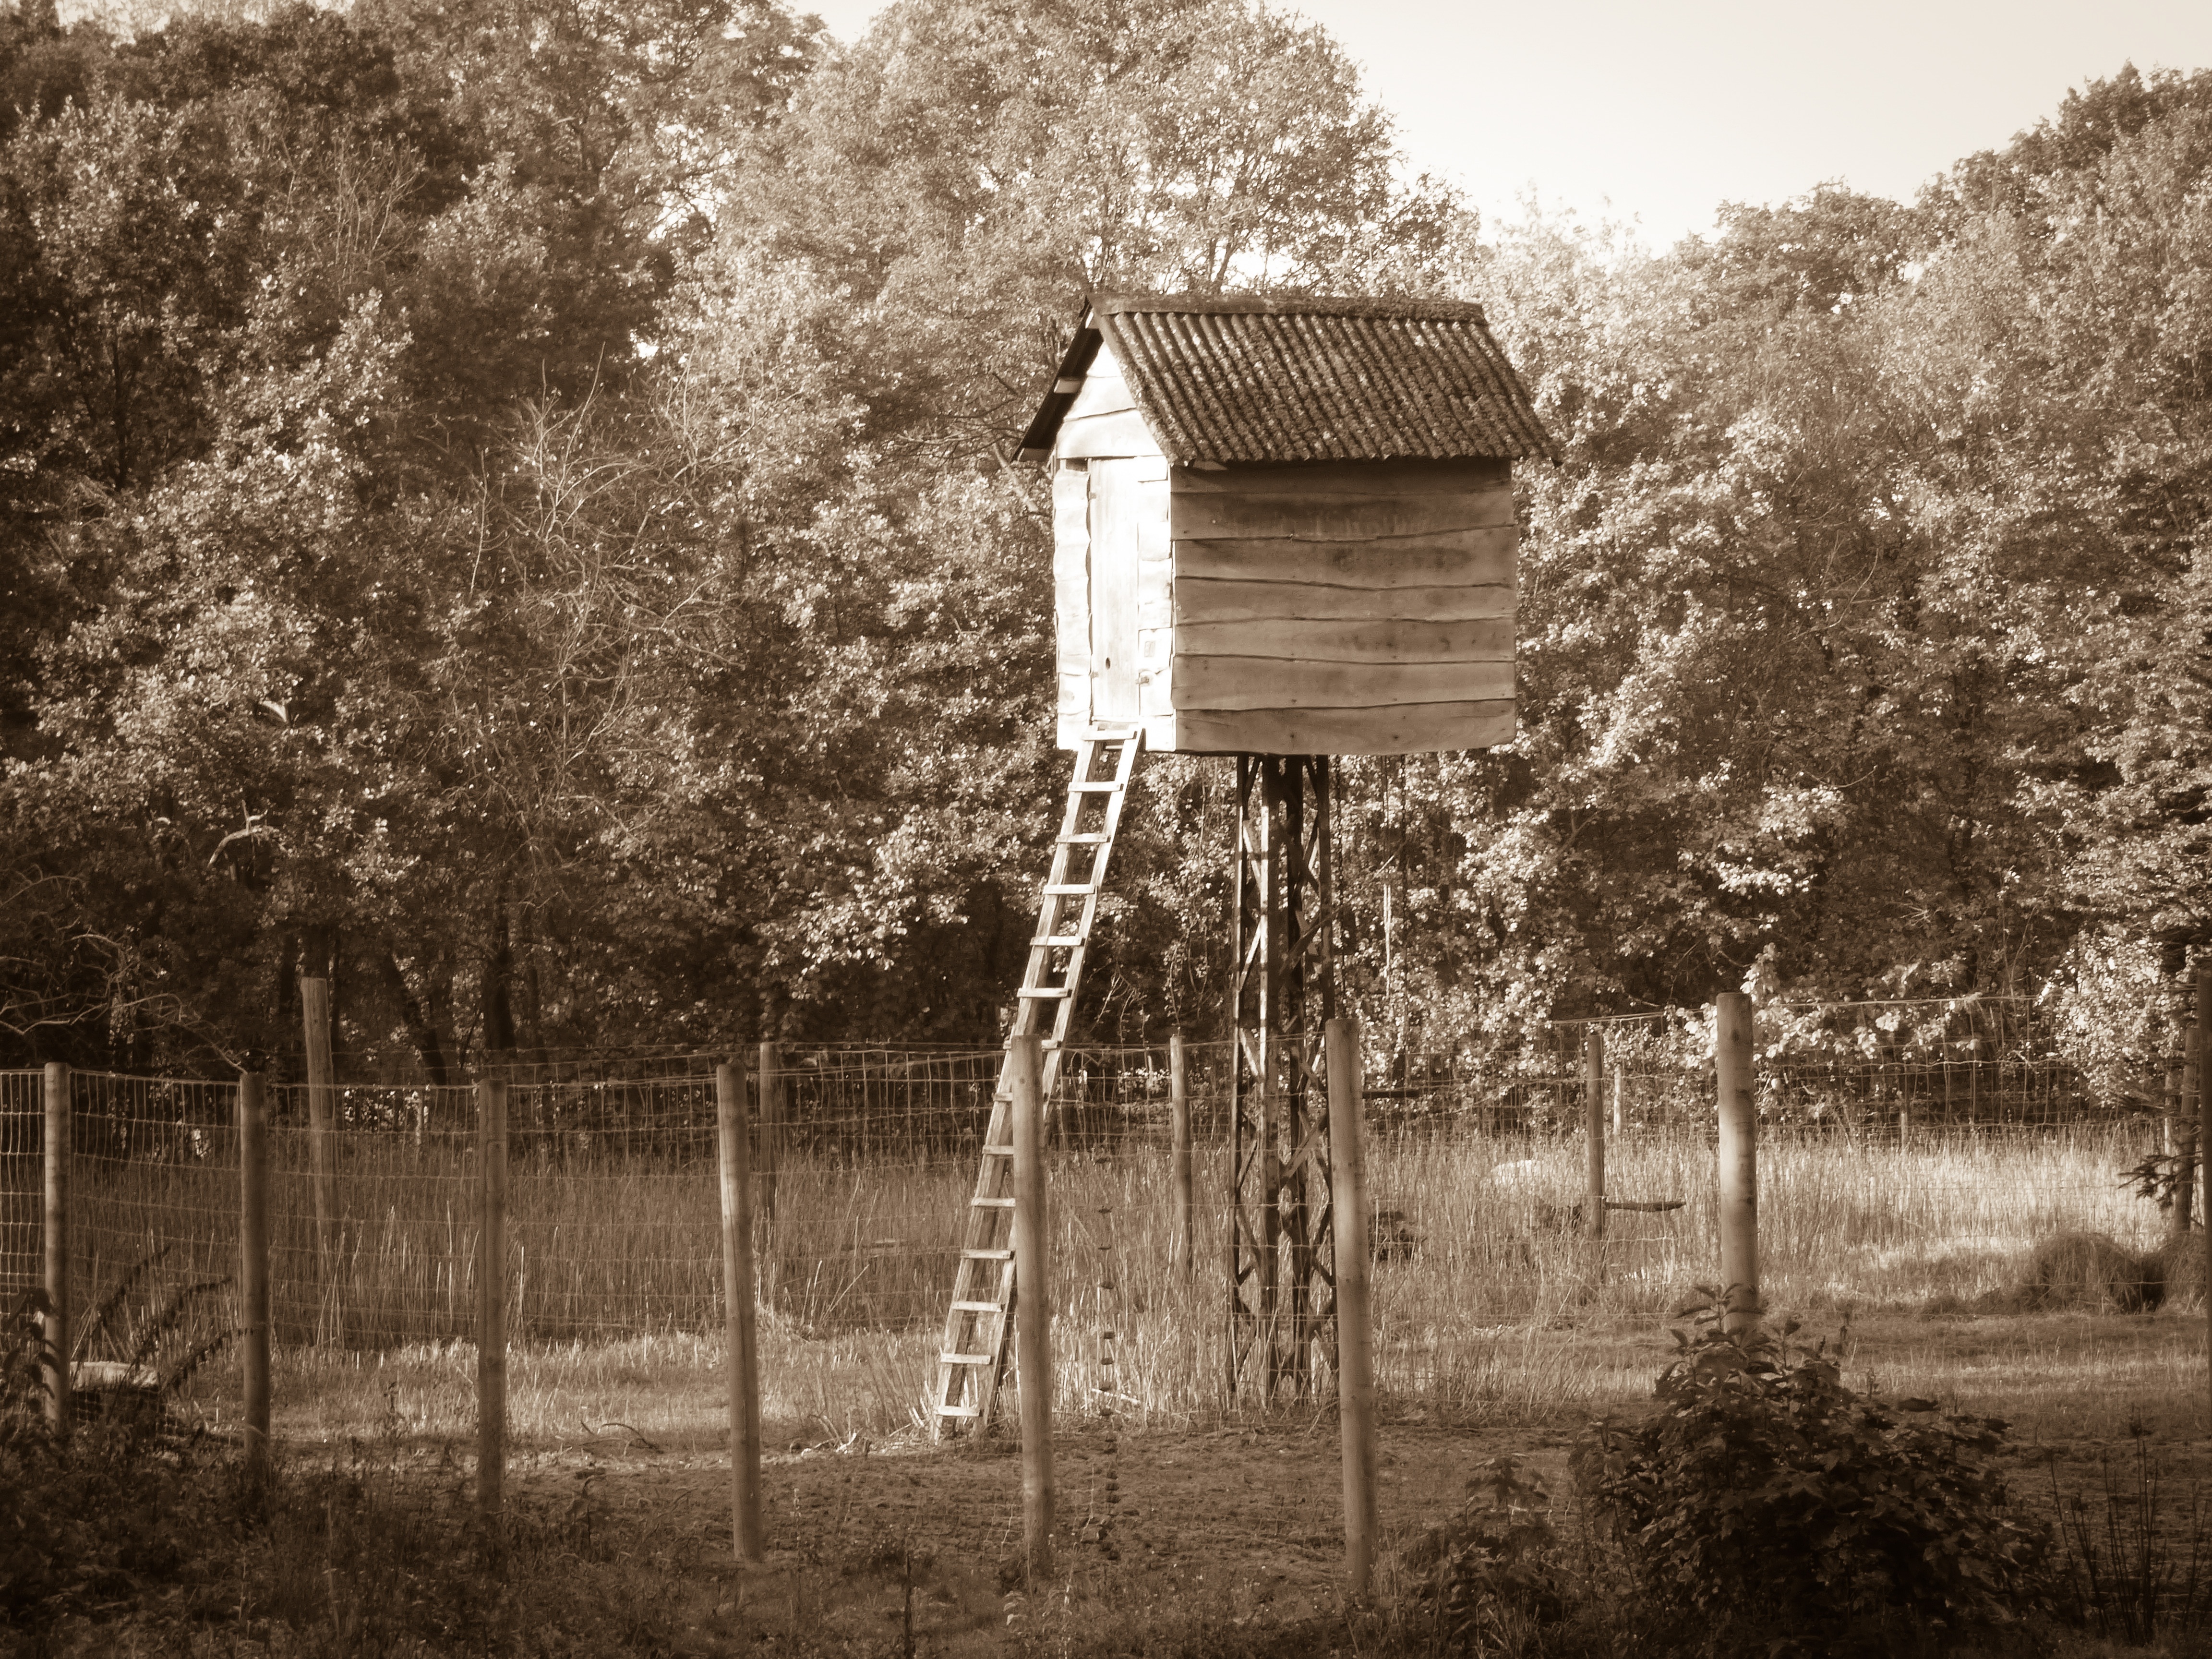
landscape, tree, forest, winter, black and white, plant, white, farm, house, sunlight, autumn, monochrome, still life, season, photograph, bizarre, rural area, treehouse, monochrome photography, woody plant, sephia